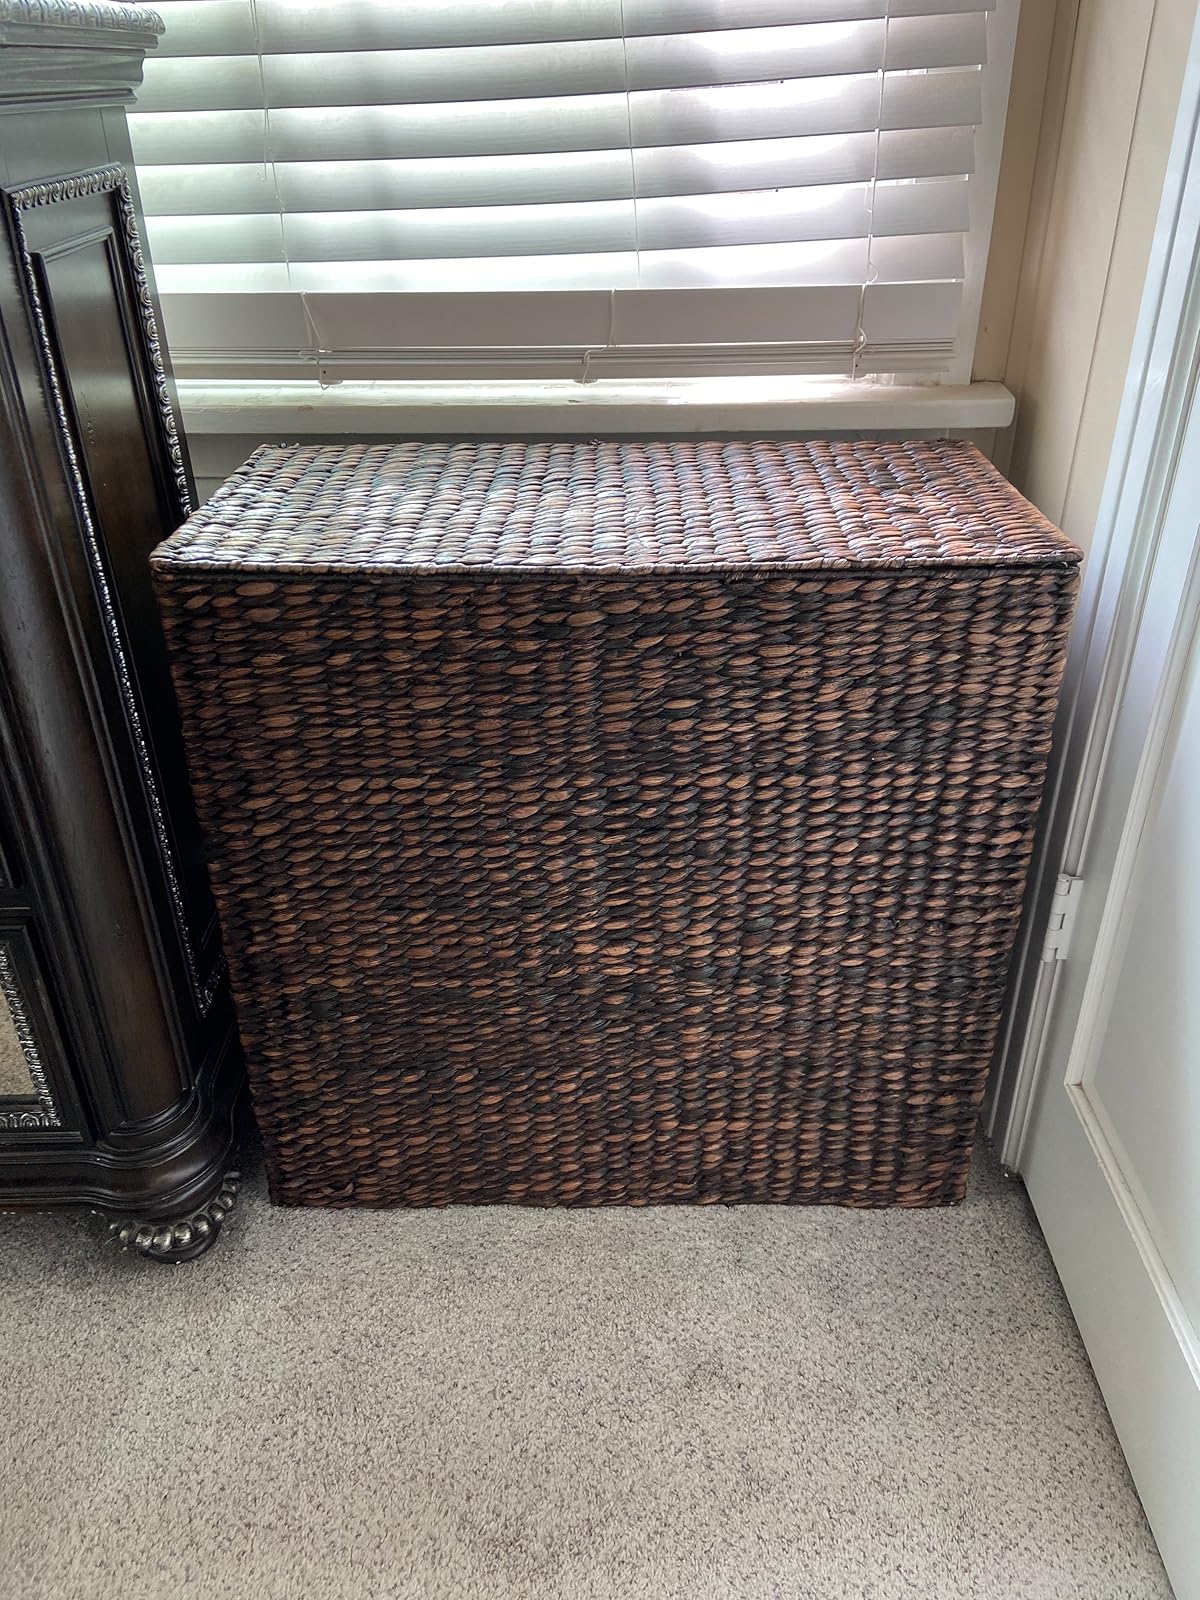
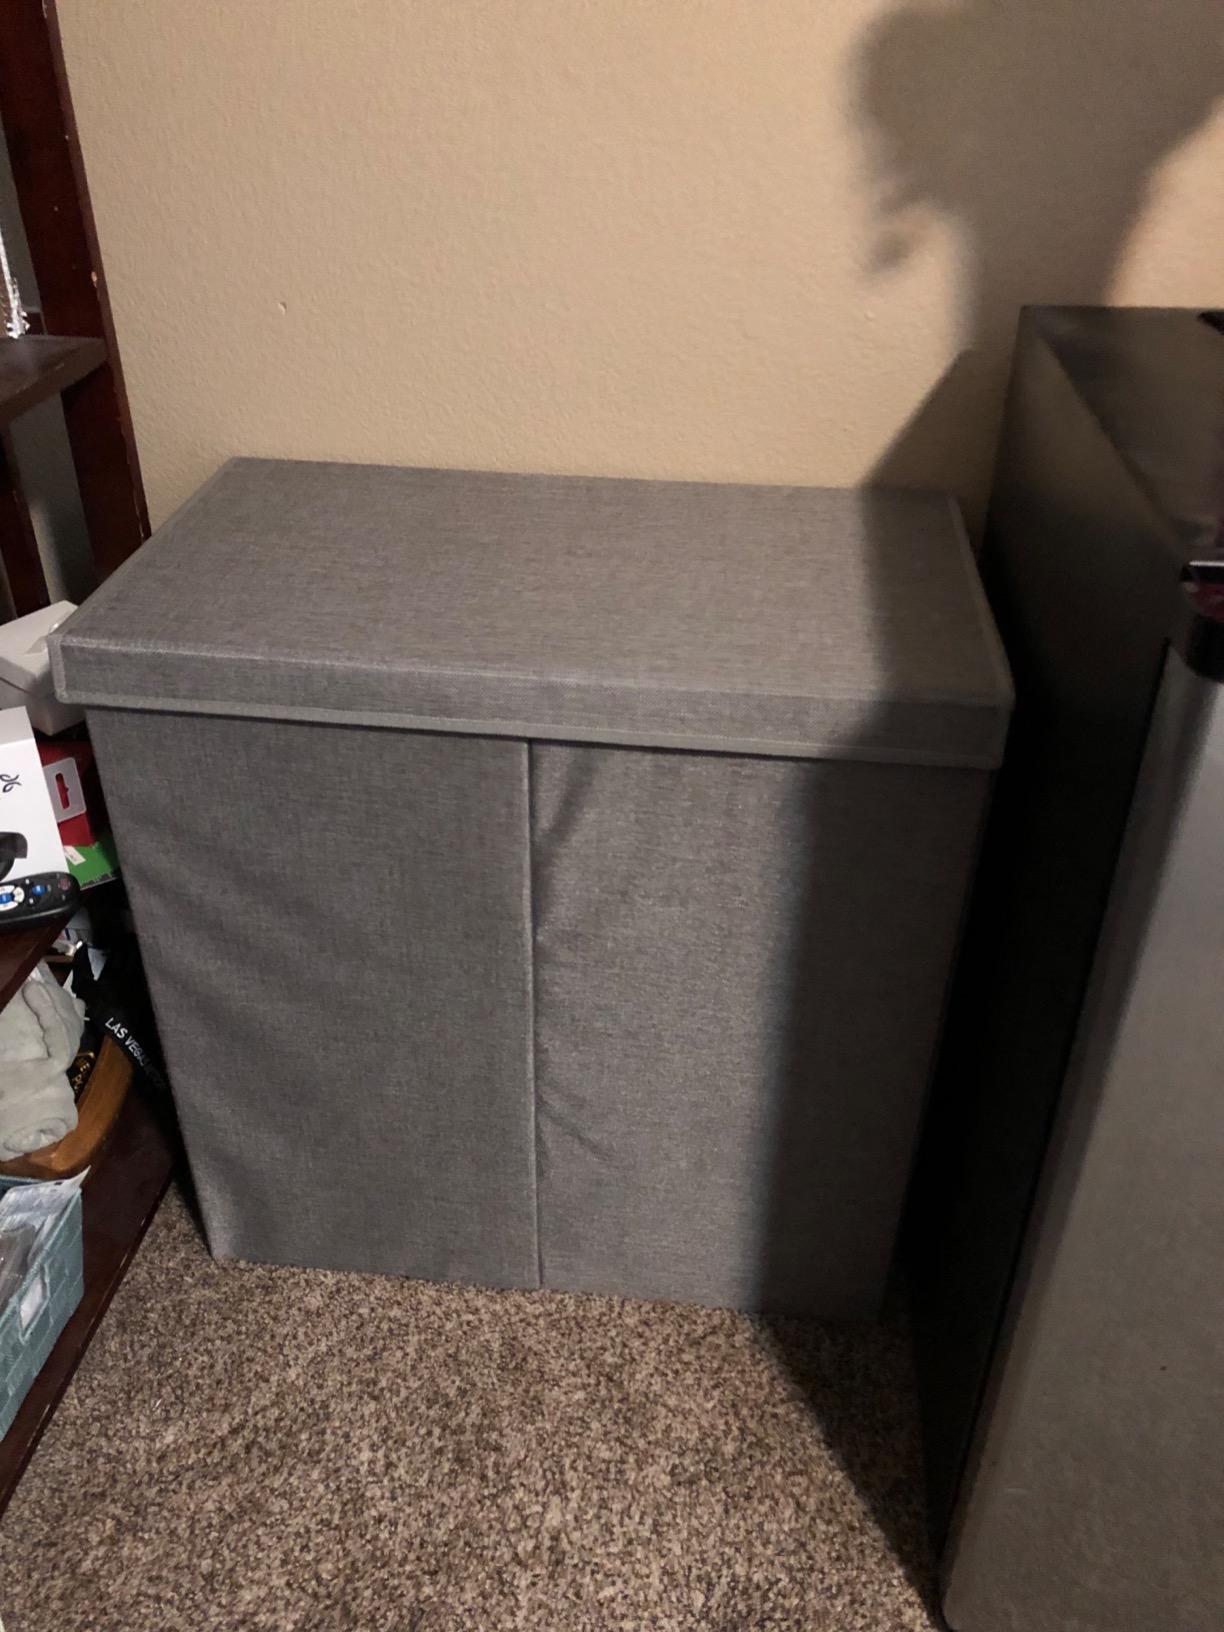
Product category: items_hamper
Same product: no